British Midland International

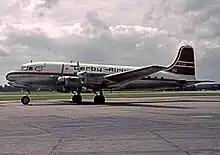
Canadair C-4 Argonaut G-ALHS of Derby Airways at Manchester Airport on 20 August 1962

Air Schools Limited formed a parent company, Derby Aviation Limited, in 1946, and Harben died the following year of a heart attack. His wife remained the controlling shareholder of the business and asked E. W. Phillips, who had been involved in running the flying school with Captain Harben, to become the new managing director. The new parent company also incorporated Wolverhampton Aviation, based at Pendeford, which offered "ad hoc" charter and freight flights with de Havilland Dragon Rapides, as well as aircraft maintenance and brokerage.